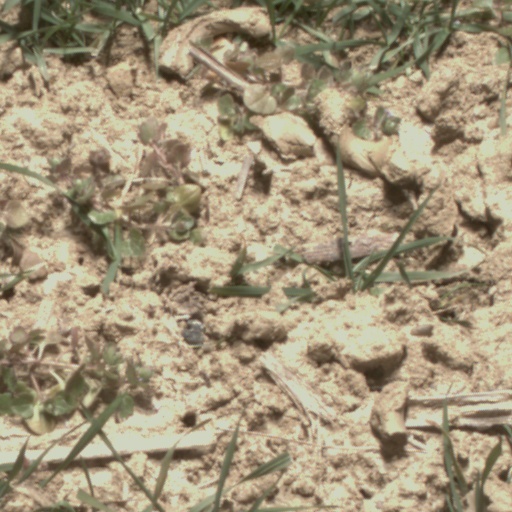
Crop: wheat